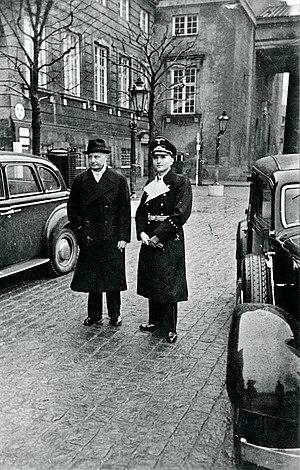
Werner Best, né le 10 juillet 1903 à Darmstadt, mort le 23 juin 1989 à Mülheim an der Ruhr, est un juriste allemand, titulaire d'un doctorat, mais surtout un membre important du parti nazi et de la SS, un des responsables de la police du régime nazi et de l'occupation en France puis au Danemark pendant la Seconde Guerre mondiale.
L'occupation du Danemark par l'Allemagne durant la Seconde Guerre mondiale a commencé le 9 avril 1940 par l'opération Weserübung et prit fin le 5 mai 1945 lorsque les forces allemandes se retirèrent à la suite de leur défaite face aux Alliés. Contrairement à la situation des autres pays sous occupation allemande, la plupart des institutions danoises ont continué à fonctionner plus ou moins normalement jusqu'au 29 août 1943. Le gouvernement danois resta dans le pays, maintenant une relation trouble entre régime démocratique et système totalitaire. Il fit certaines concessions politiques et économiques, mais refusa de participer à l'envoi de travailleurs forcés en Allemagne, à la répression de la Résistance ou à la déportation des Juifs, jusqu'à ce que les autorités allemandes dissolvent le gouvernement à la suite d'une série de grèves et de sabotages.